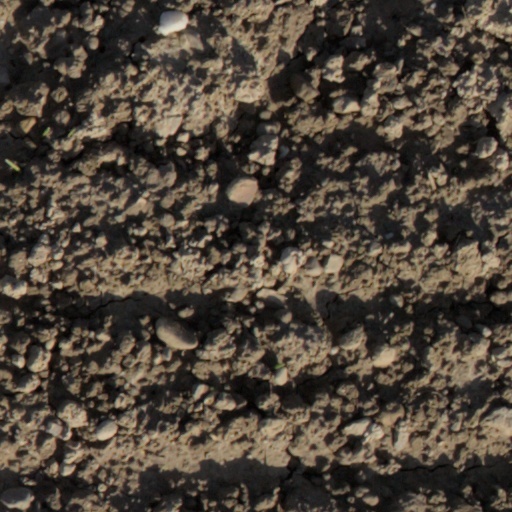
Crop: wheat